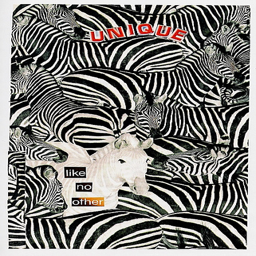
A white zebra in a herd of black and white zebras.
An image of an unusual animal surrounded by others.
One lone, white zebra is picture in a group of normal zebras.
A cover of a book with lots of zebras.
a bunch of zebras that are next to each other